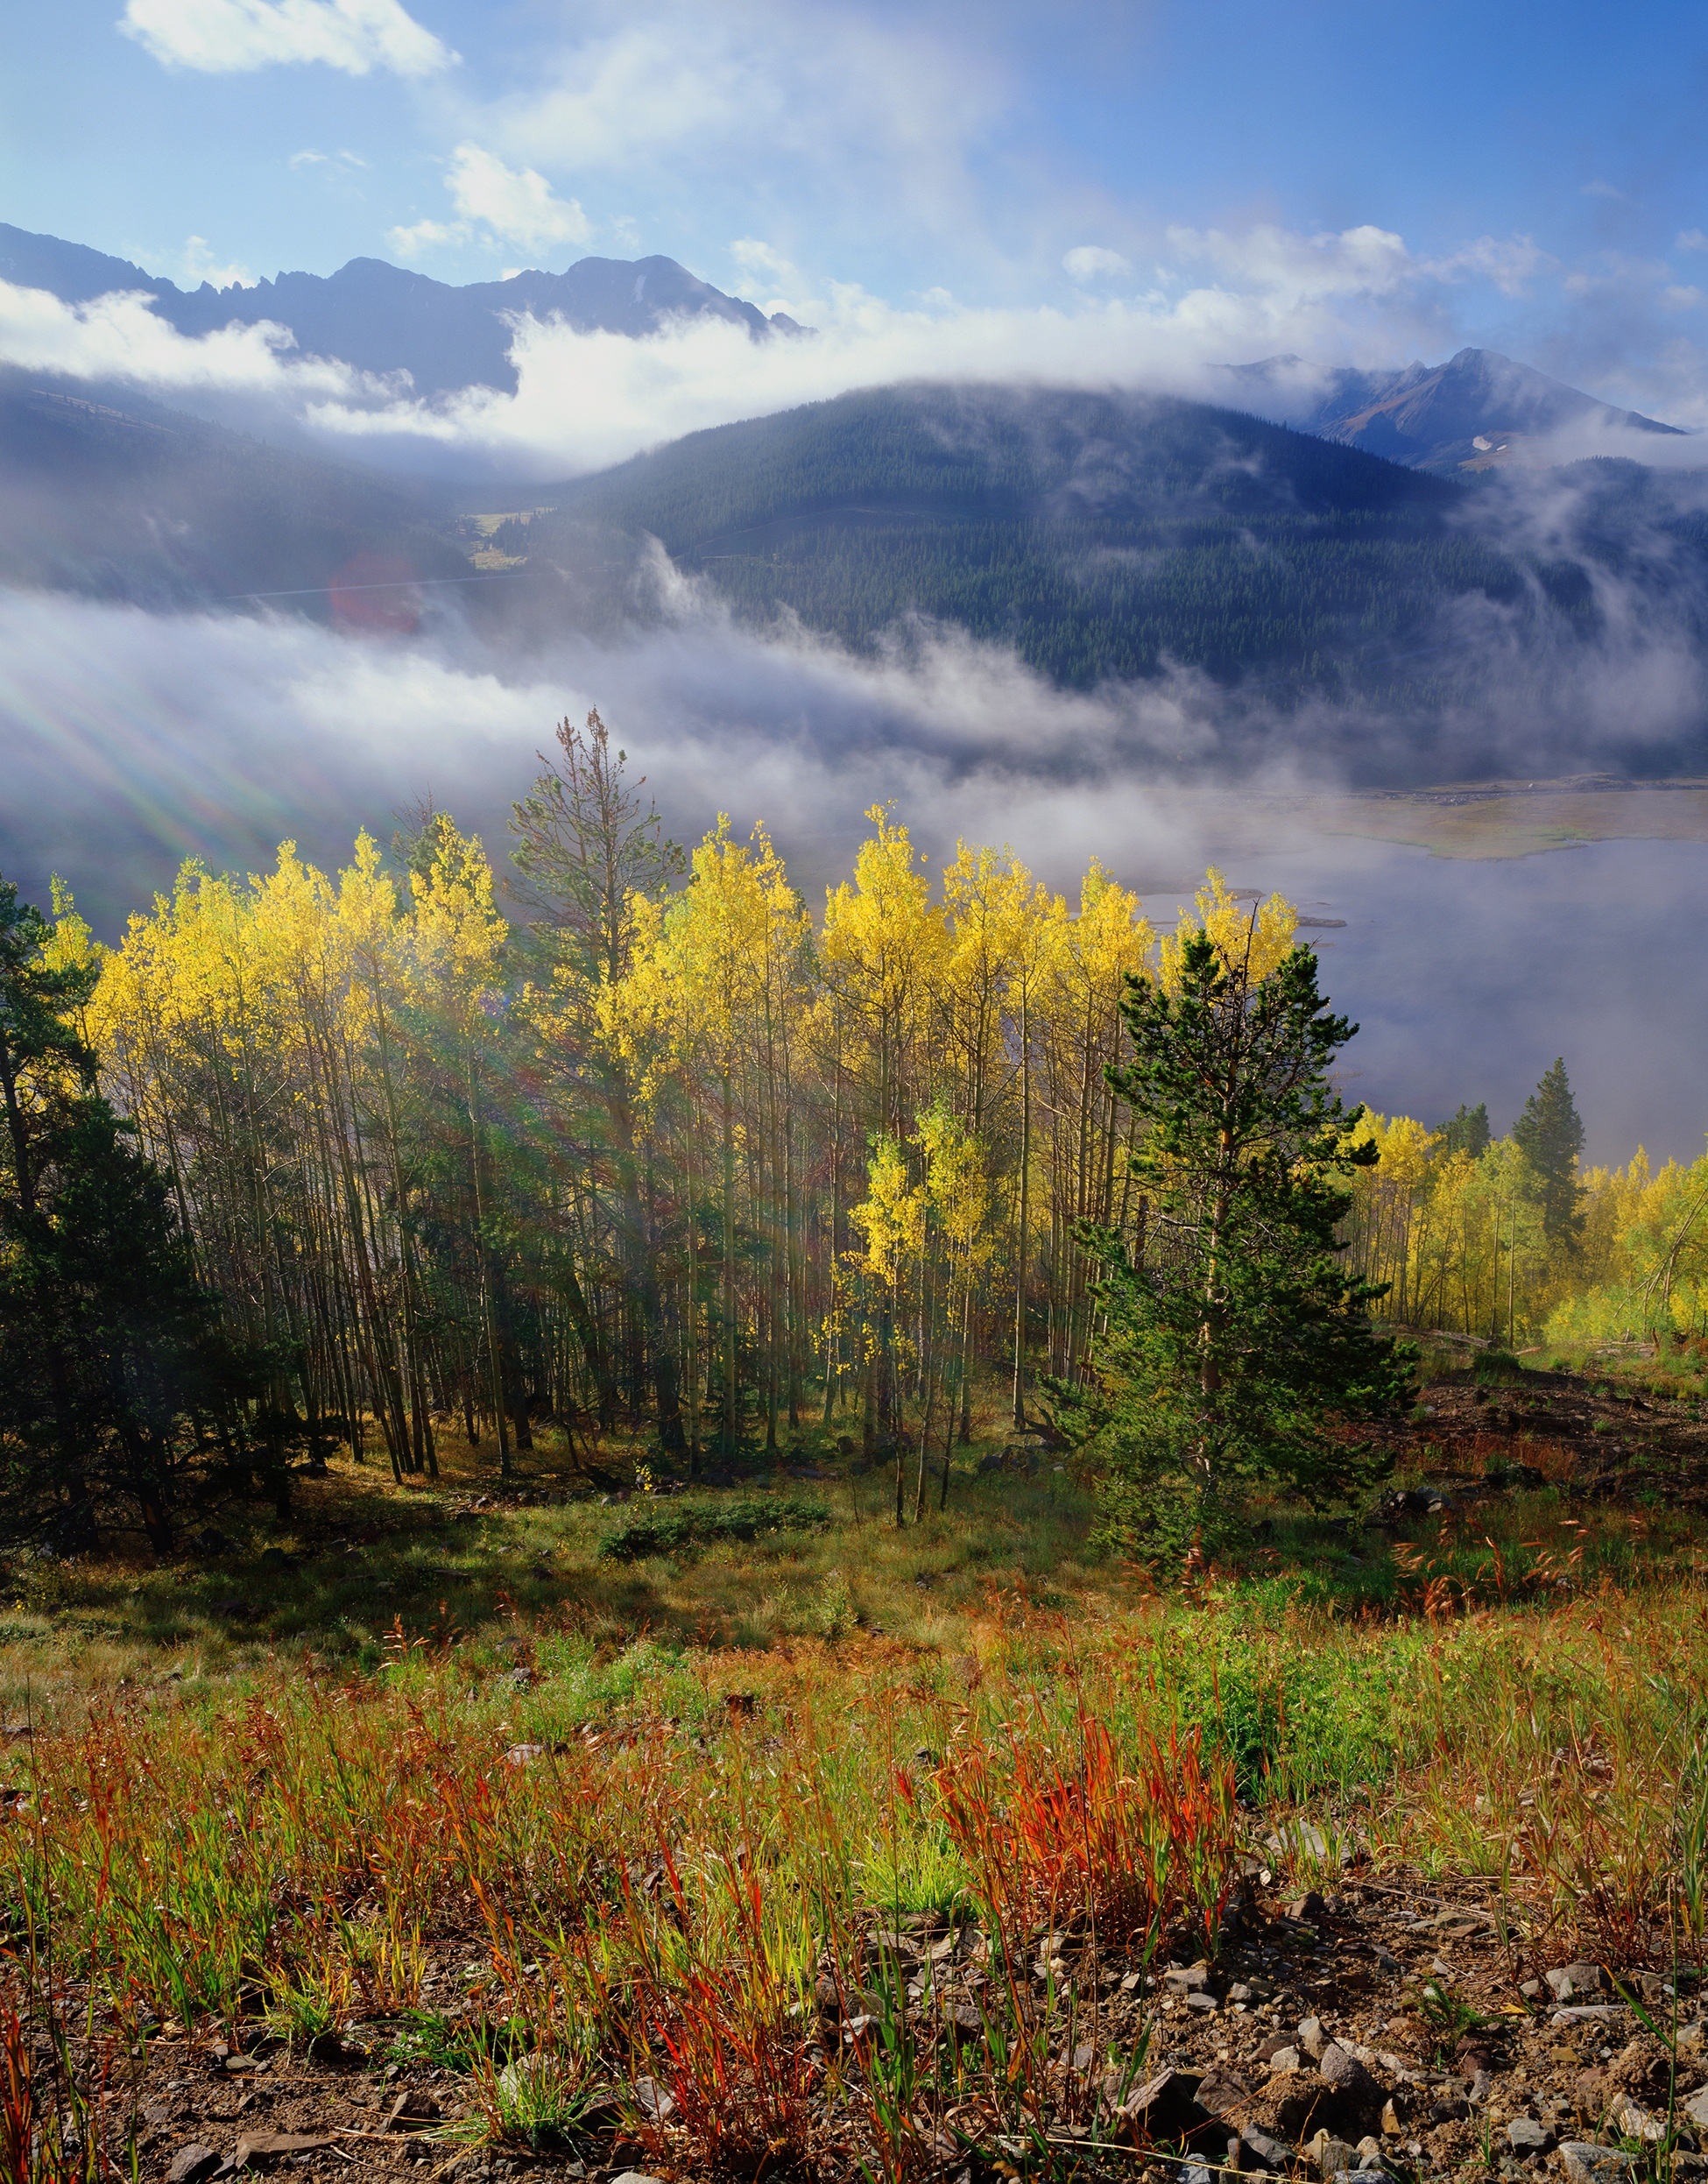
landscape, tree, nature, forest, wilderness, mountain, cloud, plant, sunrise, mist, meadow, prairie, sunlight, morning, leaf, fall, hill, flower, dawn, valley, reflection, autumn, season, ridge, wildflower, colorado, grassland, plateau, woodland, habitat, ecosystem, aspens, rural area, natural environment, geographical feature, atmospheric phenomenon, woody plant, mountainous landforms